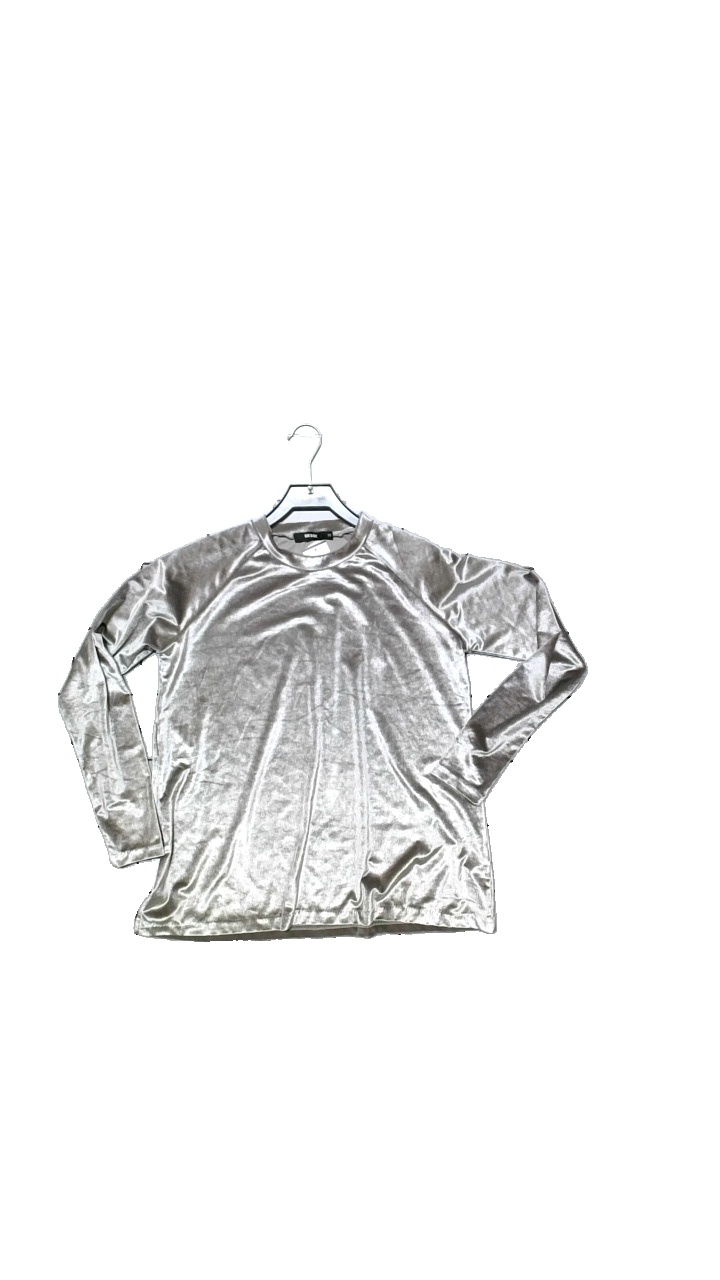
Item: Top (Ladies)
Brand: Bikbok
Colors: Beige
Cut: Regular, C-collar
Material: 95%Polyester, 5%Elastan
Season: All
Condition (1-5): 4
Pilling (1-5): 4
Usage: Reuse
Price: <50